Flowers of the Motherland

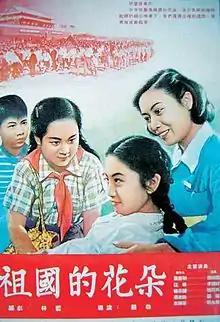
Poster of 祖国的花朵

Flowers of the Motherland is a 1955 Chinese drama-propaganda film, which was produced by Changchun Film Group Corporation. Being the first movie aimed to children after the creation of the People's Republic, the movie follows the primary school students' life after China's founding. It portrayed colorful clothing aimed to inspire viewers with hope.